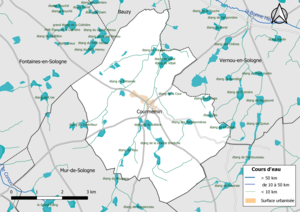
Carte du réseau hydrographique de la commune de fr:Courmemin (Loir-et-Cher, France).
Courmemin est une commune française située dans le département de Loir-et-Cher, en région Centre-Val de Loire.